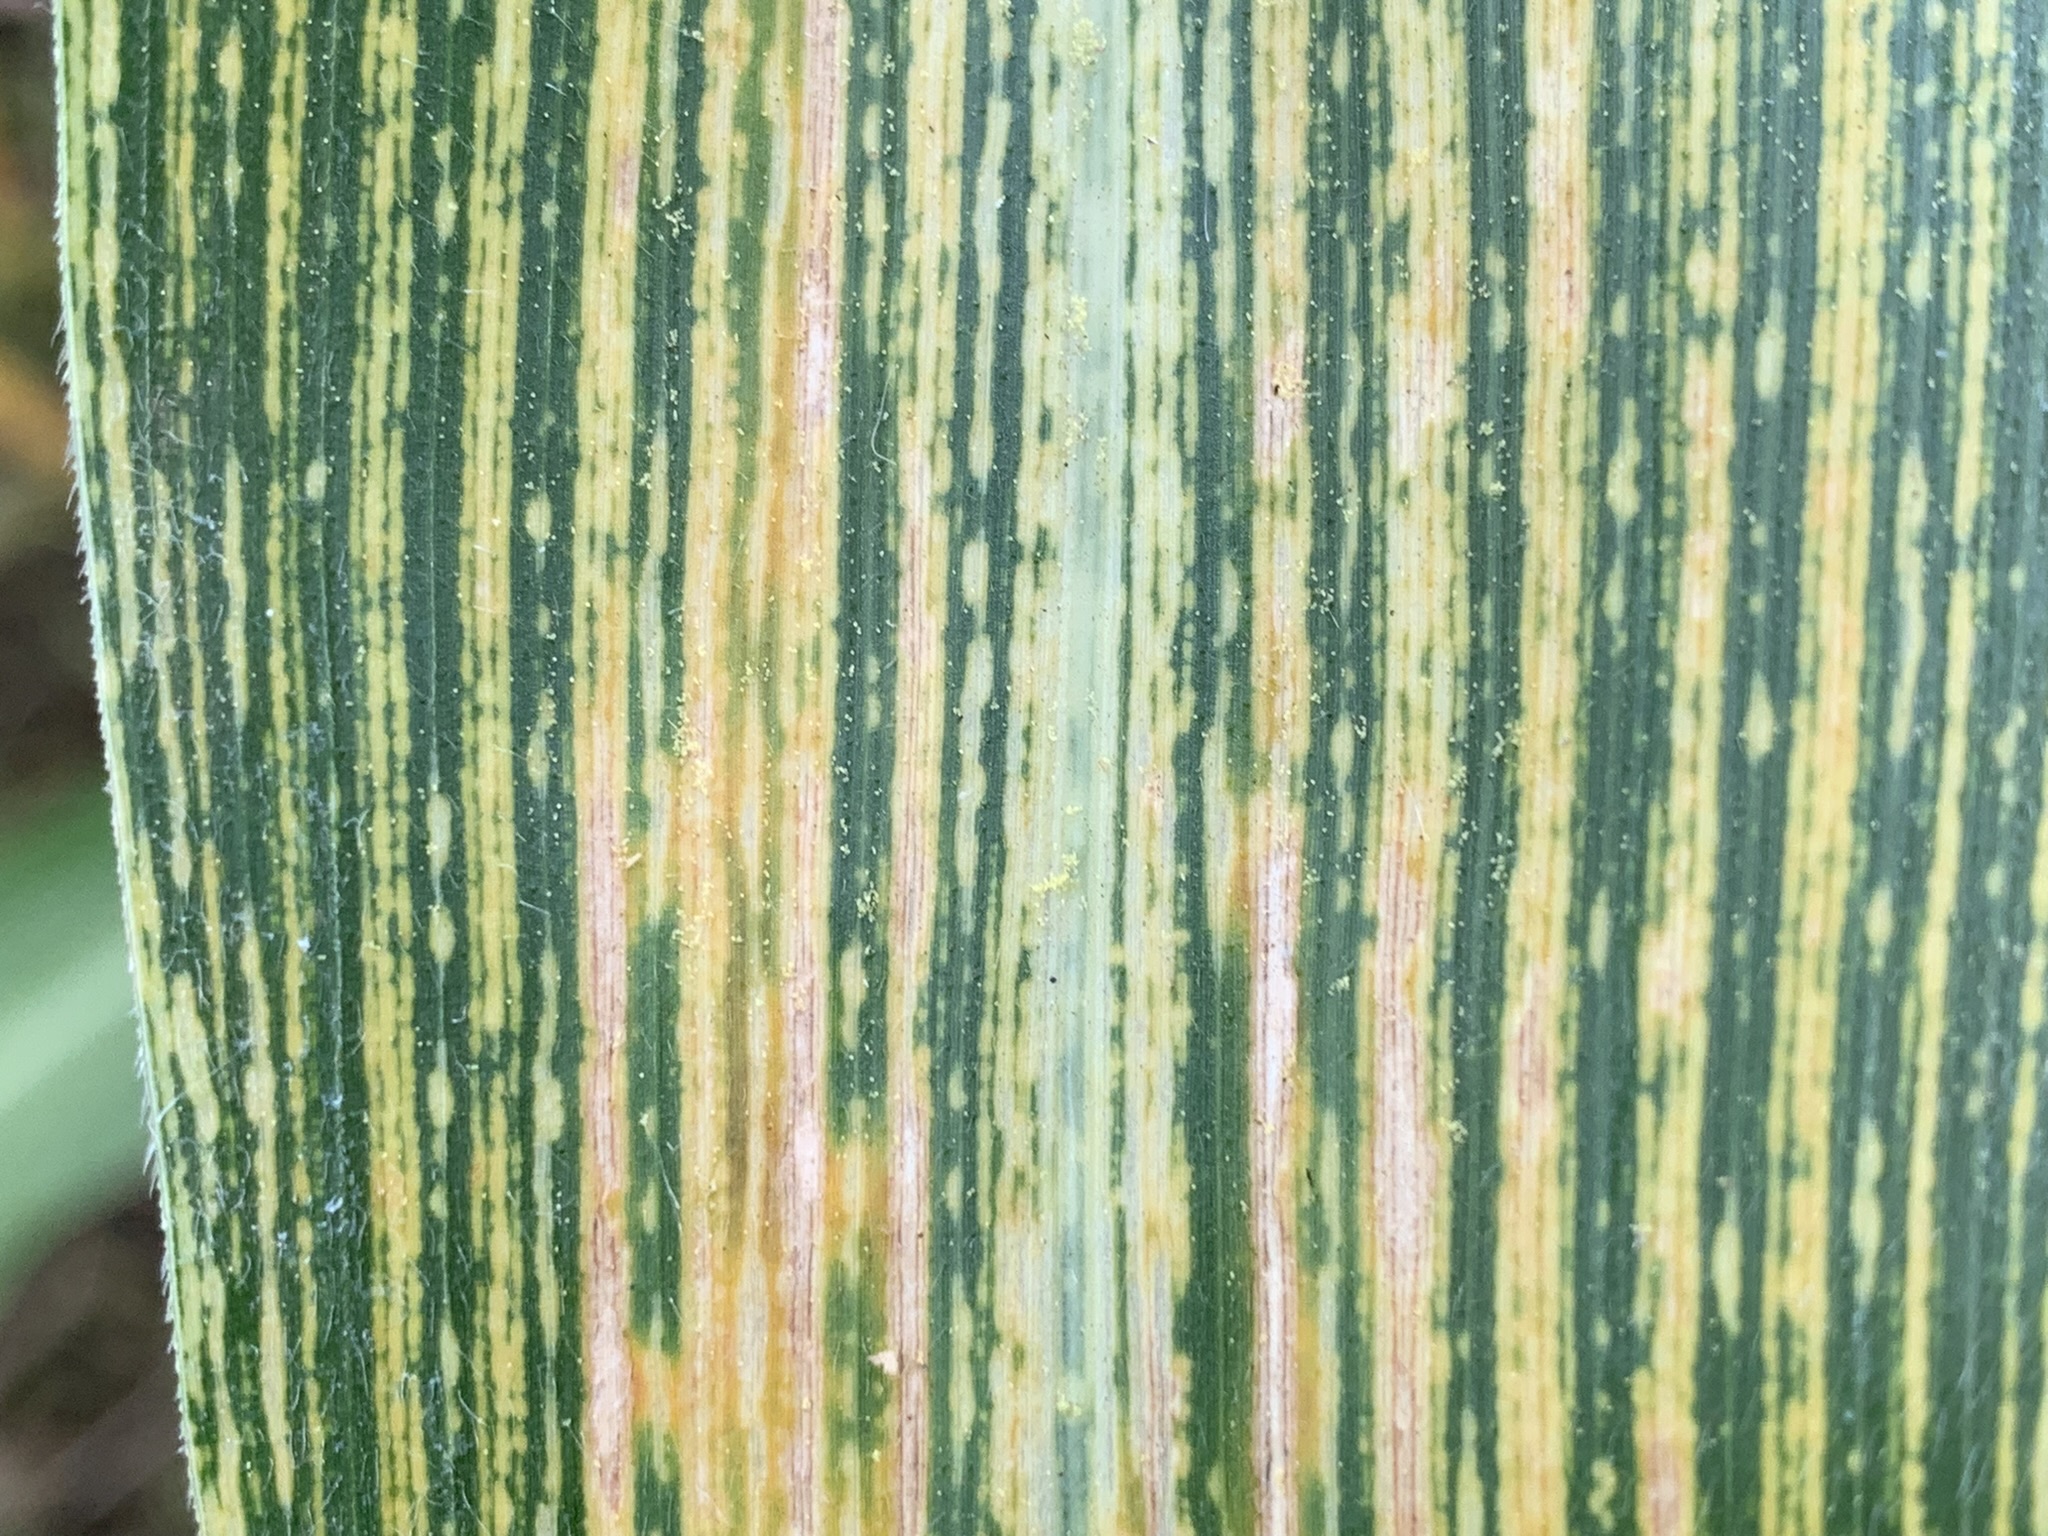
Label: MSV